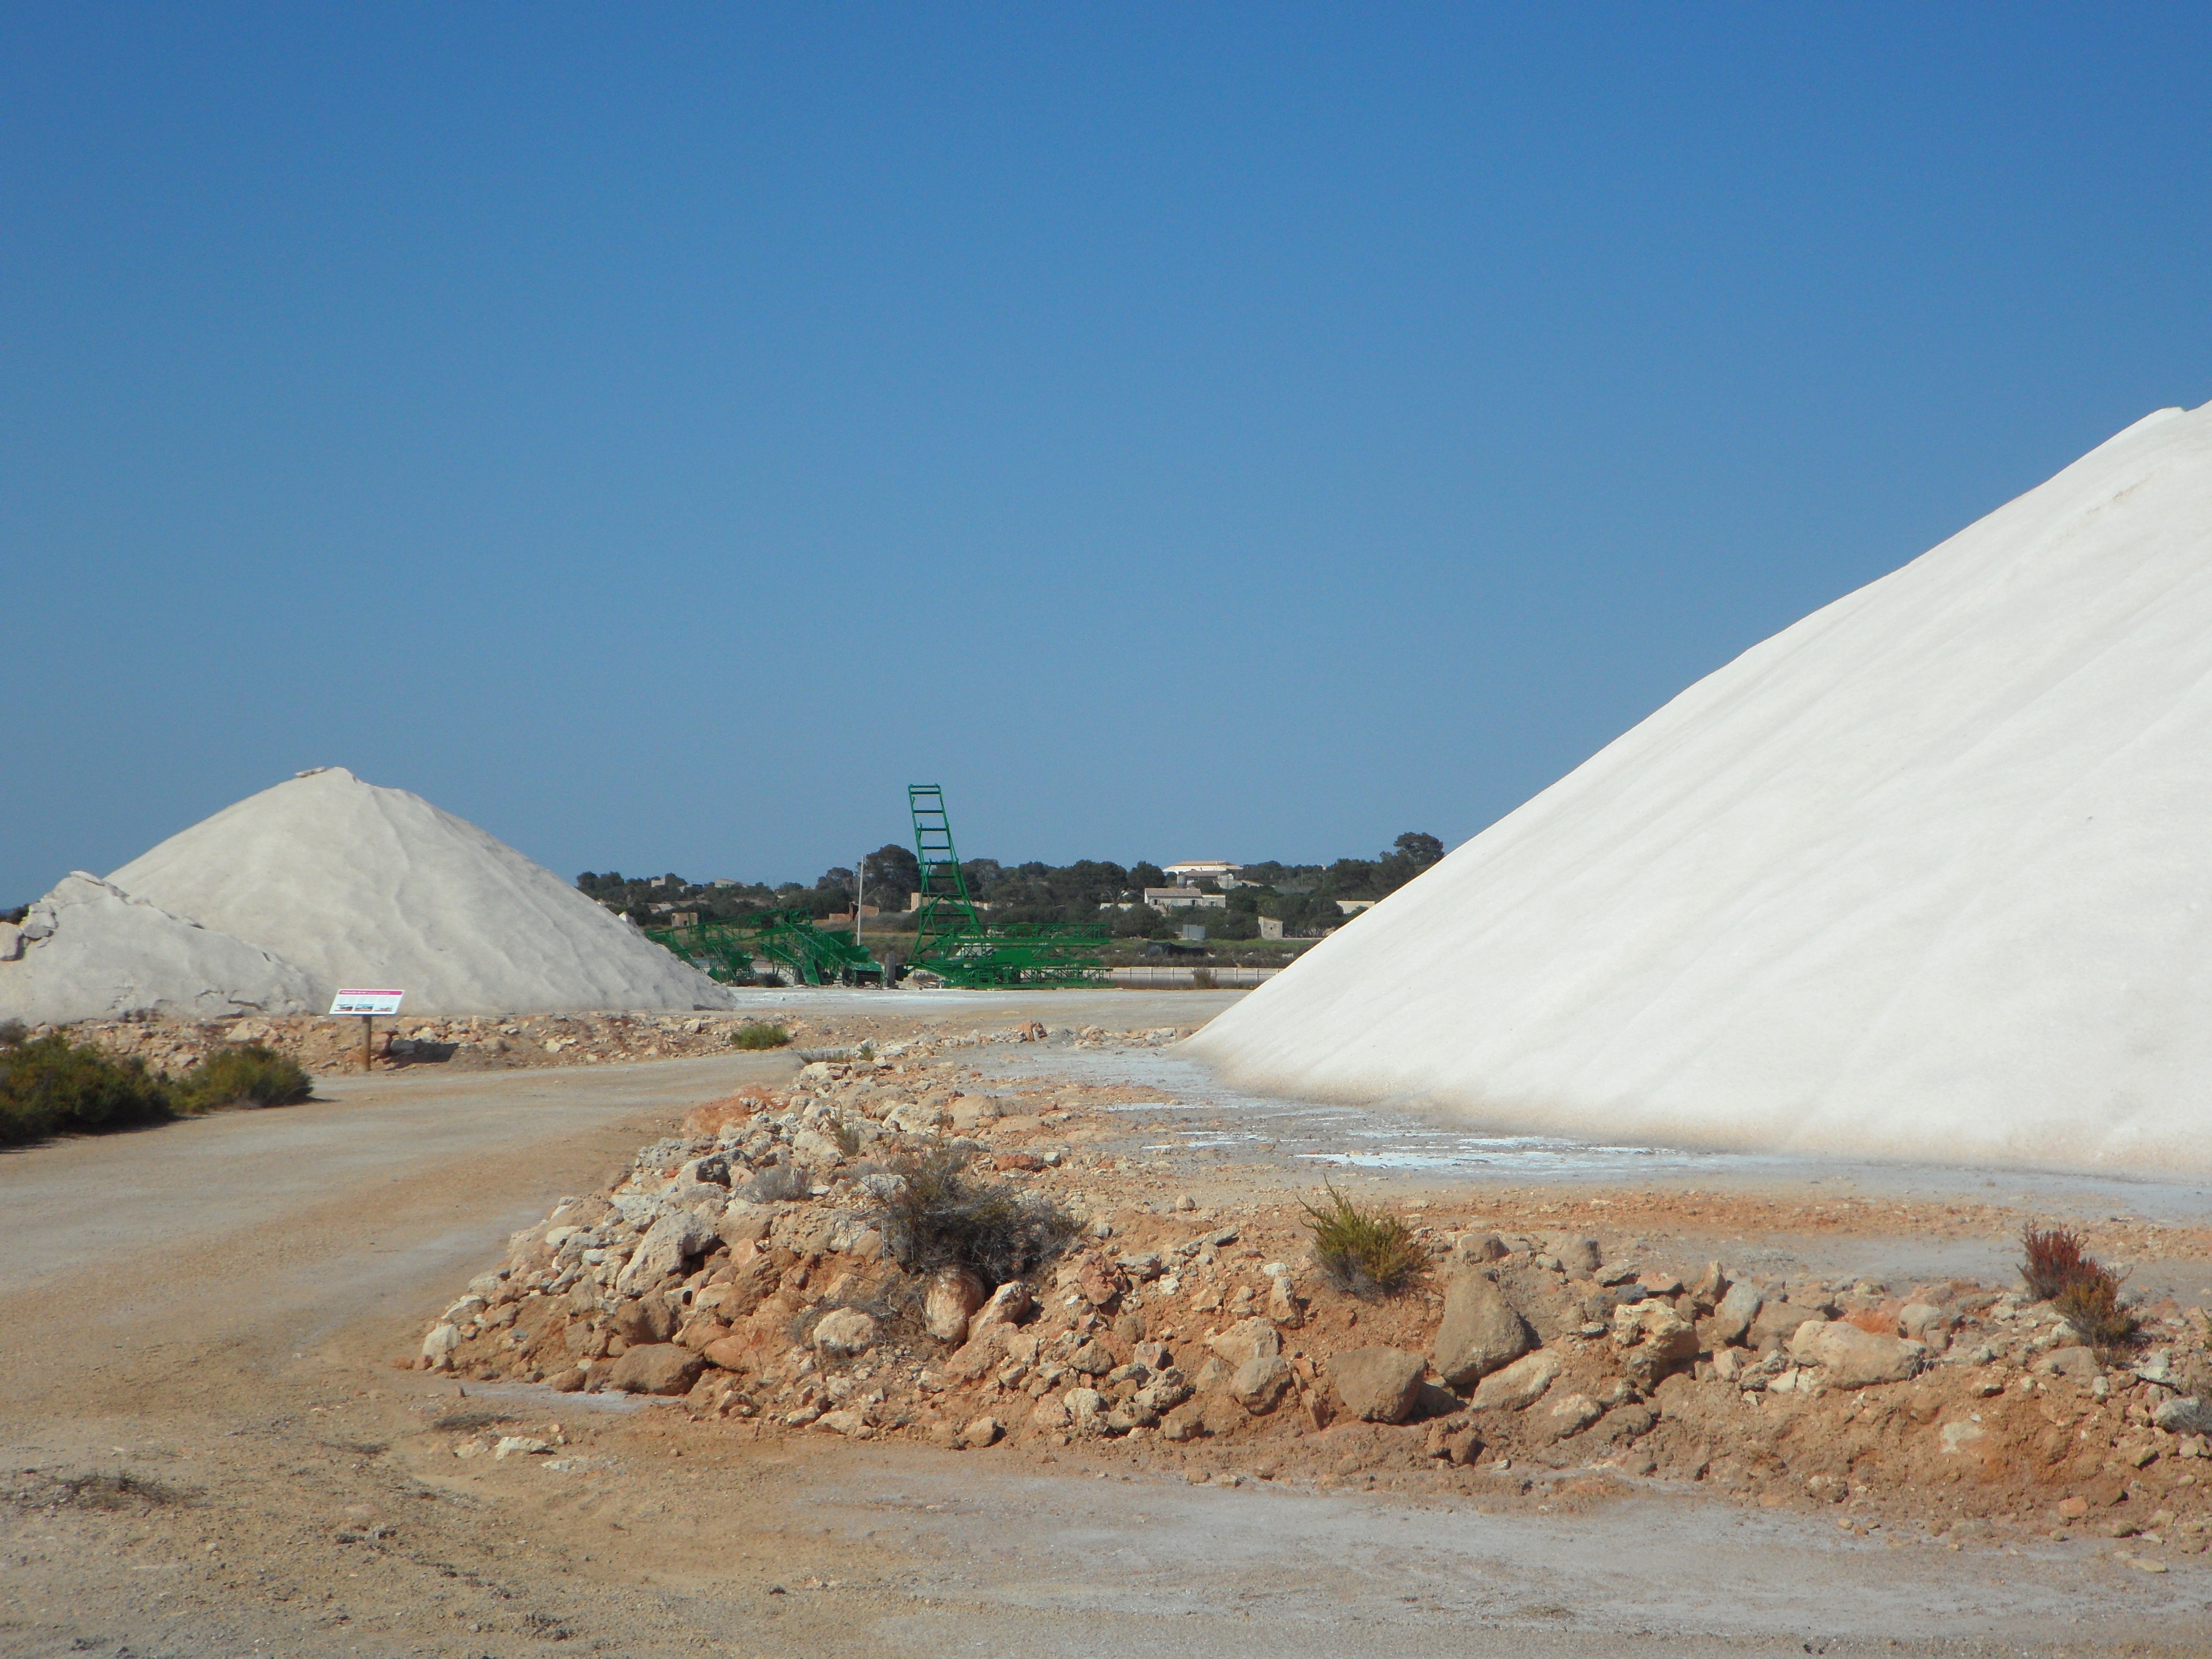
landscape, sea, coast, sand, mountain, white, monument, salt, industry, material, sea salt, geology, badlands, plateau, mallorca, tradition, quarry, salt mountain, ses salines, salt pans, salzberg, natural environment